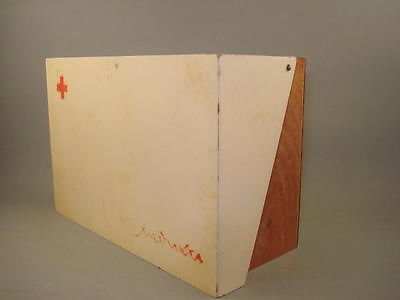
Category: cabinet